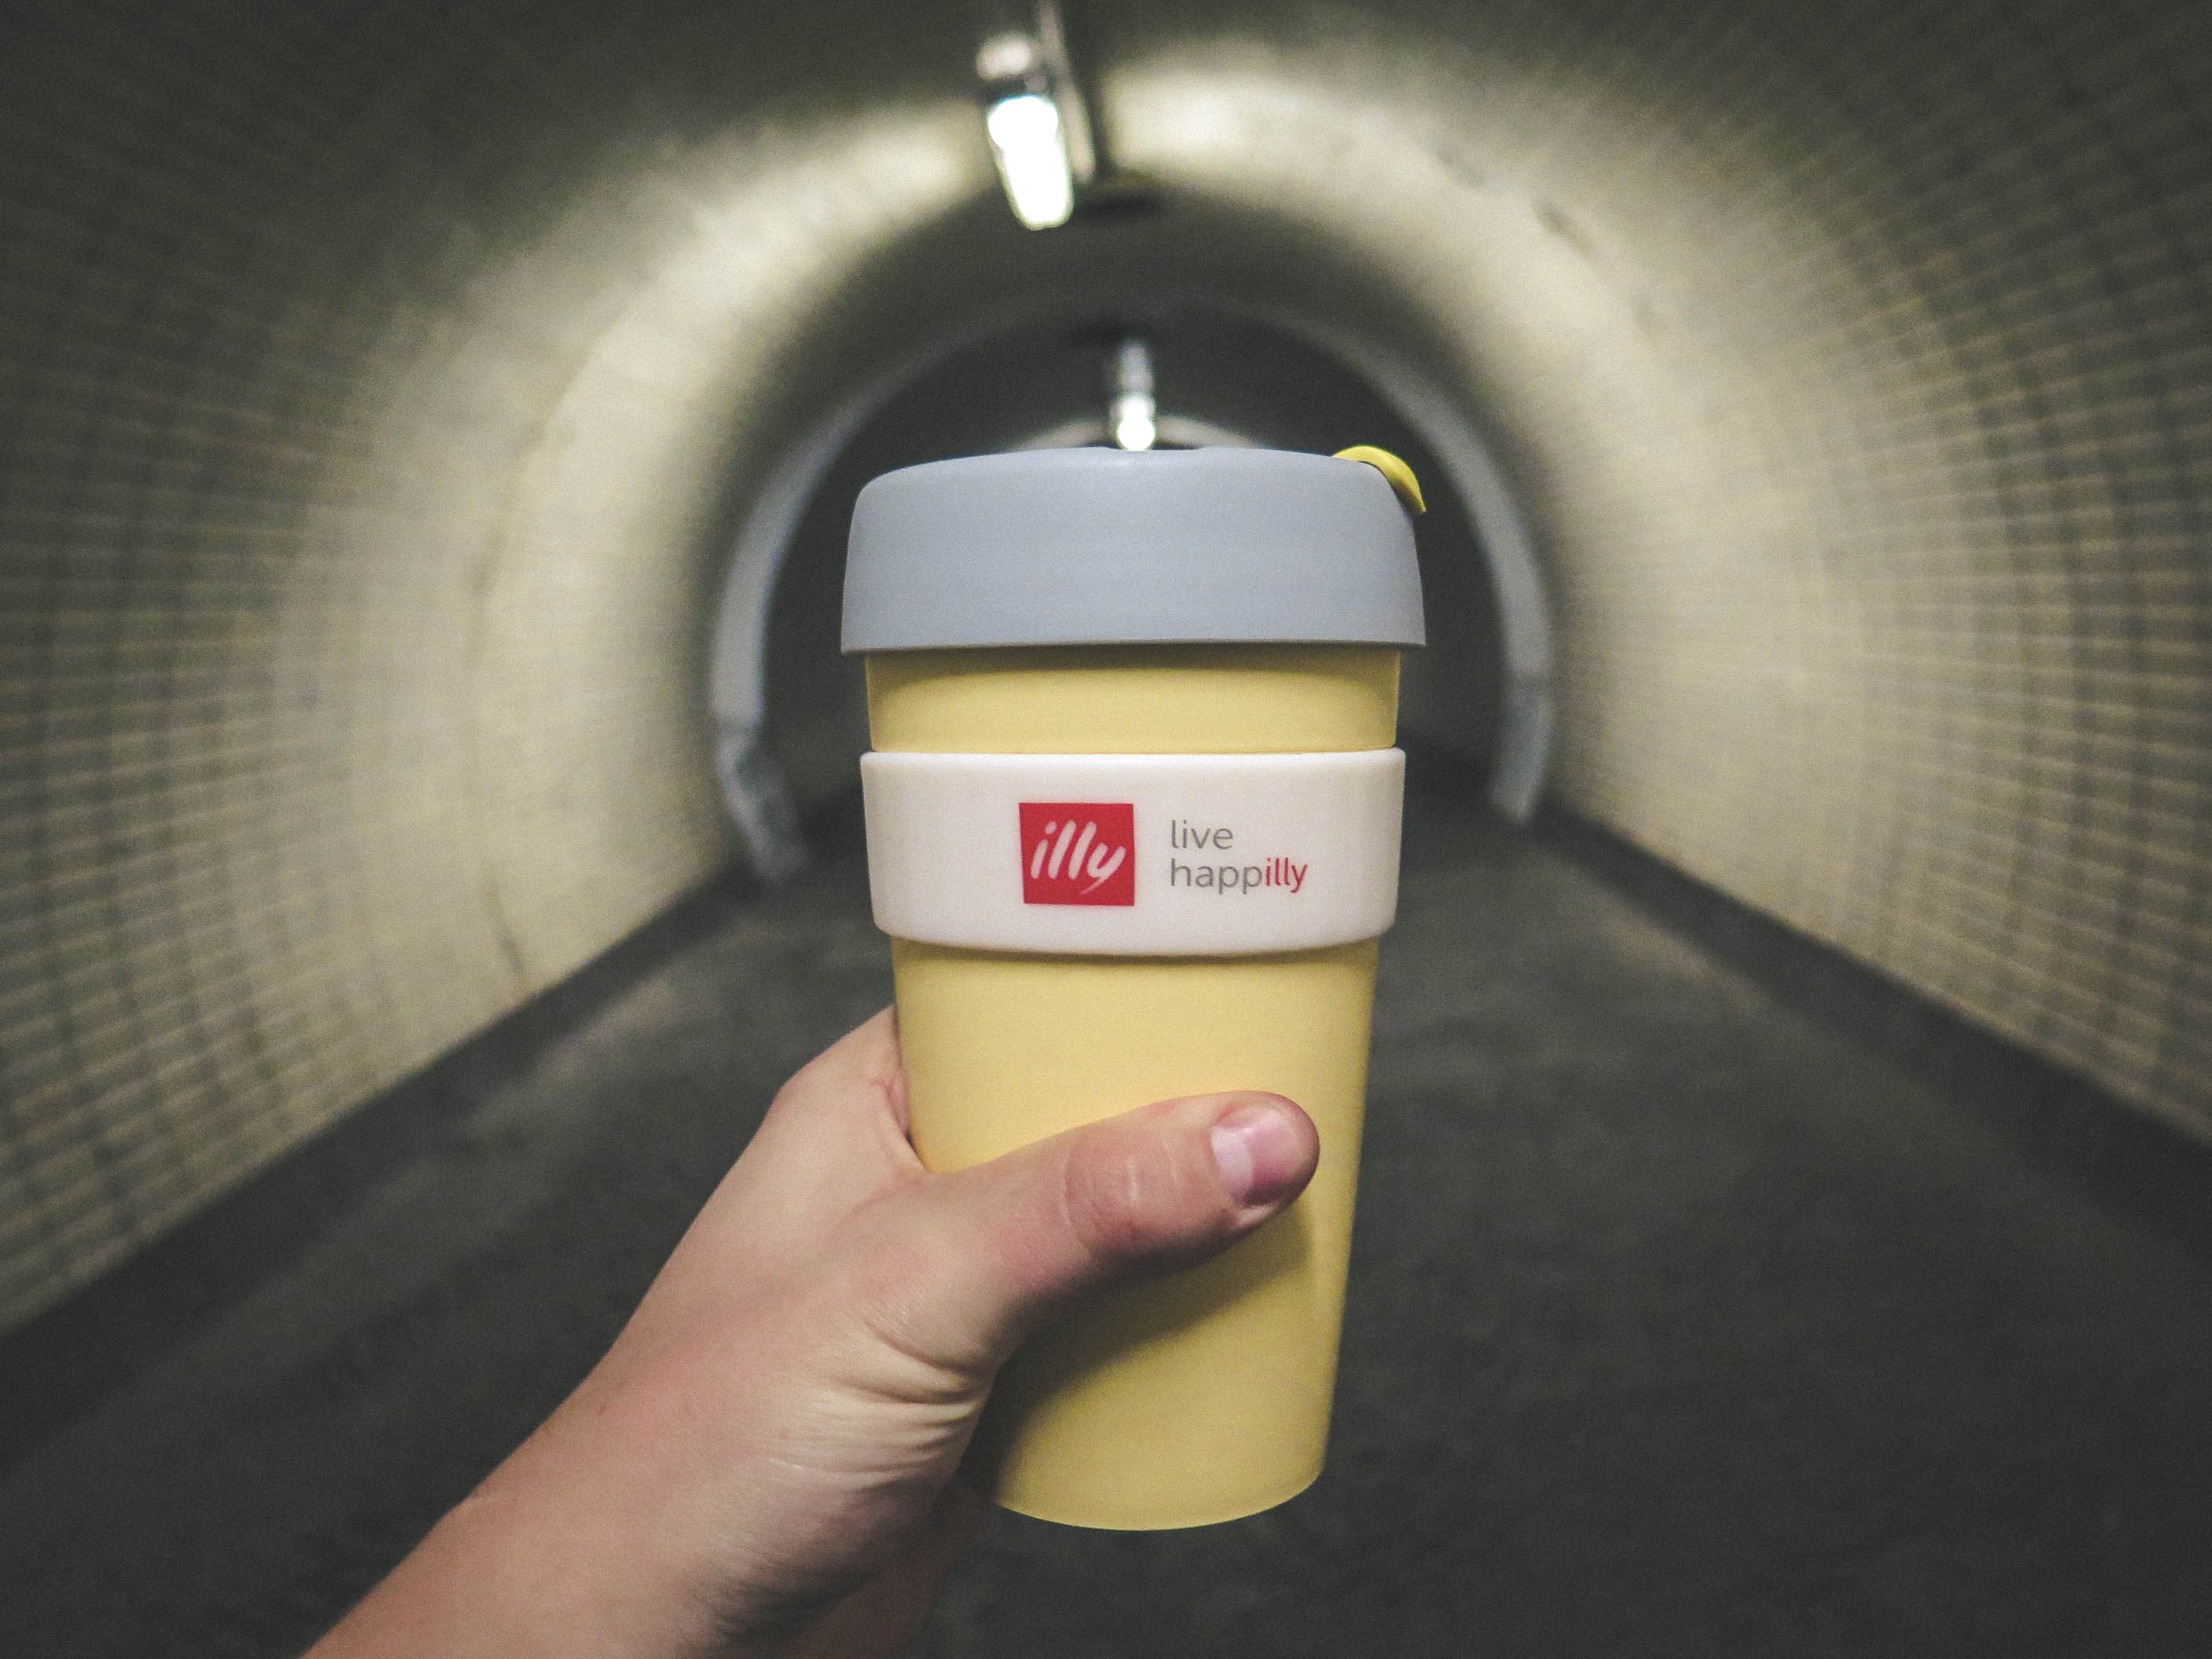
hand, person, coffee, light, tunnel, travel, dark, cup, food, drink, bottle, lighting, coffee cup, indoors, container, text, conceptual, illy, thermos, tunnel view